St Mary's Church, Woolton

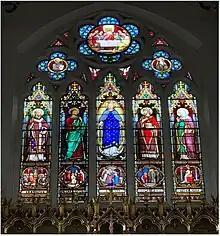
Main Window St Mary's

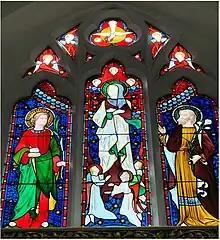
Window above Lady Altar

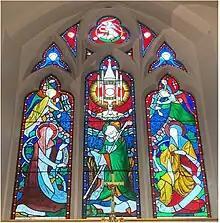

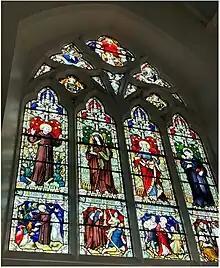

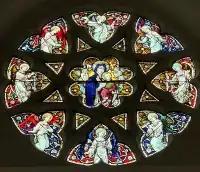

The presbytery was built in 1864, and designed by E. W. Pugin. It is constructed in stone, and has a slate roof. The presbytery has two storeys and a front of three bays, the outer bays projecting under gables. In the centre bay is a gablet, and the third bay contains a single-storey canted bay window. The presbytery is connected on the left by a single-storey corridor with a central gabled entrance and a ridge dormer. It is designated as a Grade II listed building.